Dan Plato

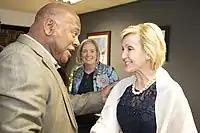
Plato with the United States Ambassador to South Africa Lana Marks.

On 30 April 2009, Helen Zille resigned as Mayor of Cape Town. Plato declared his candidacy for the post and was ultimately selected as the party's preferred candidate.